Presidency of Ulysses S. Grant

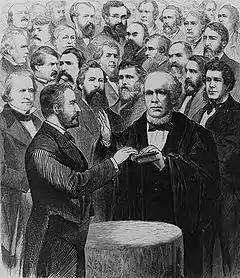
Grant's second inauguration as president by Chief Justice Salmon P. Chase, surrounded by top officials, on March 4, 1873

Grant's "Peace" policy received a boost when the Chief of the Oglala Sioux Red Cloud, "Maȟpíya Lúta", and Brulé Sioux Spotted Tail, "Siŋté Glešká", arrived in Washington, D.C., and met Grant at the White House for a bountiful state dinner on May 7, 1870. Red Cloud, at a previous meeting with Secretary Cox and Commissioner Parker, complained that promised rations and arms for hunting had not been delivered. Afterward, Grant and Cox lobbied Congress for the promised supplies and rations. Congress responded and on July 15, 1870, Grant signed the Indian Appropriations Act into law that appropriated the tribal monies. Two days after Spotted Tail urged the Grant administration to keep white settlers from invading Native reservation land, Grant ordered all Generals in the West to "keep intruders off by military force if necessary". In 1871, Grant signed another Indian Appropriations Act that ended the governmental policy of treating tribes as independent sovereign nations. Natives would be treated as individuals or wards of the state and Indian policies would be legislated by Congressional statutes.